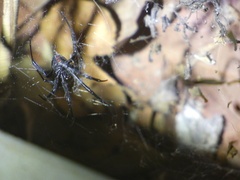
Species: Lactrodectus_hesperus